Georges Wybo

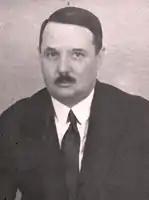

Eugène Adolphe Henri Georges Wybo (11 October 1880 – 18 January 1943) was a French architect who is known for the casino and the "Hôtel Royal" in Deauville, and for the department stores that he built for the "Printemps" chain.